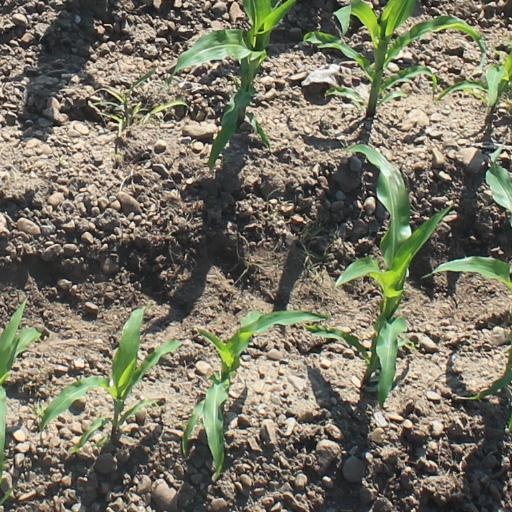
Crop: maize; corn